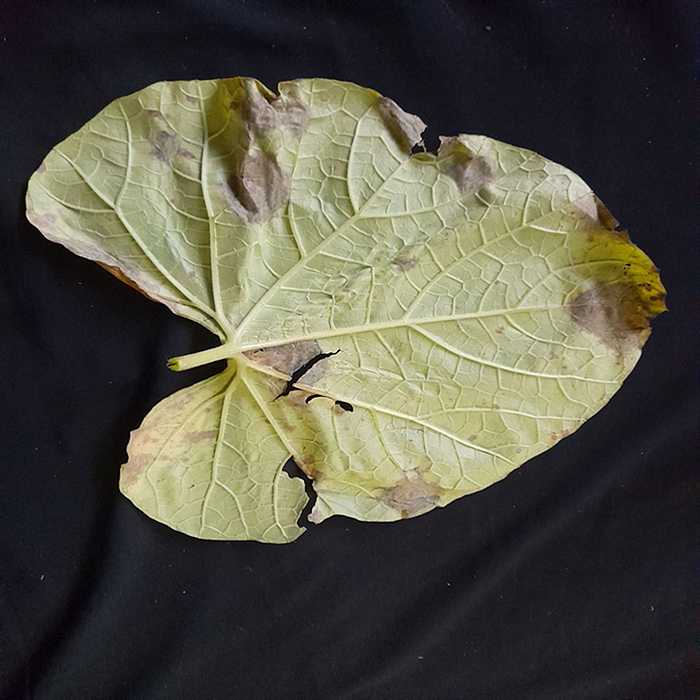
Plant: Bottle gourd
Label: Downey mildew